Leary Field

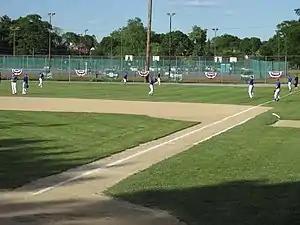
The notoriously small right field. Flies hit further than 286 feet reach the dogwalk or tennis courts.

The Seacoast Mavericks played six home games of the 2012 season at Leary Field, observing that attendance was roughly double that of its home in Rochester, New Hampshire. In 2013, the Mavericks moved to Leary, improved the dugouts, and installed new on-field bullpens.